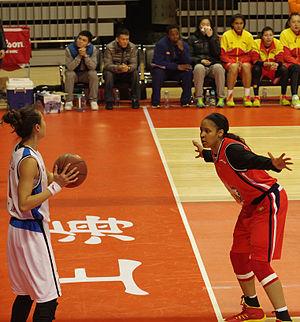
Maya Moore est une joueuse américaine de basket-ball, évoluant au poste d’ailière, née le 11 juin 1989 à Jefferson City, double championne NCAA 2009 et 2010 avec les Huskies du Connecticut et championne du monde 2010 et 2014 avec l'équipe nationale américaine.